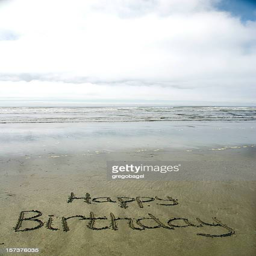
happy birthday written in sand on the beach